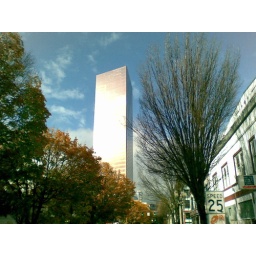
Big Pink from the east in the morning, or, shiny monolith, trees, white building, 25mph.